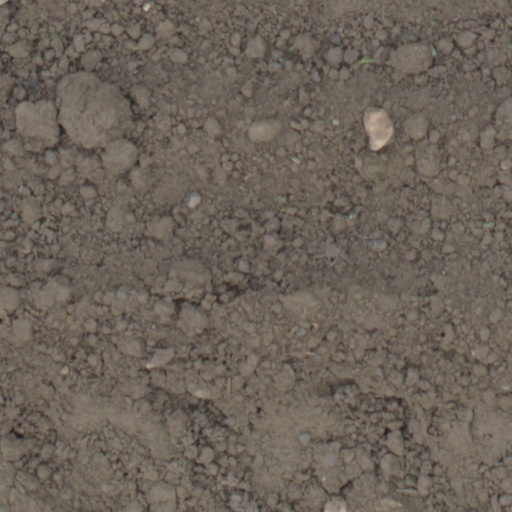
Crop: wheat